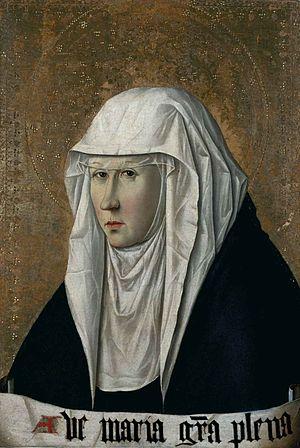
Cette page liste les œuvres du peintre italien de la Renaissance Antonello de Messine, né vers 1430, et mort en 1479 à Messine en Italie.